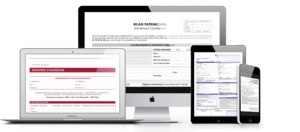
Support PDF interactif
Un formulaire PDF est un formulaire au format numérique. Ce format de fichier, développé par Adobe Systems, permet d'incorporer, par exemple, des « champs de texte », c’est-à-dire des zones où l’on peut inscrire des renseignements à l’aide du clavier.